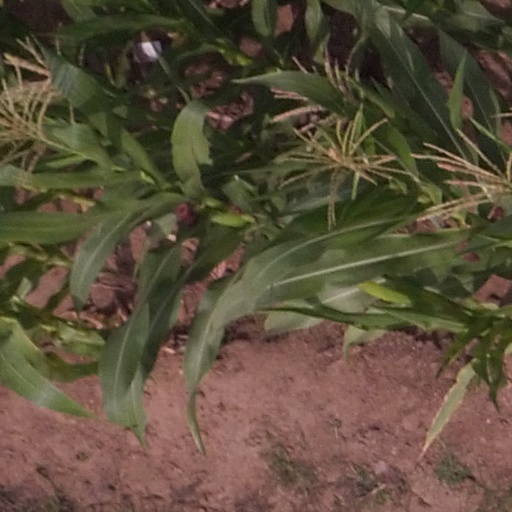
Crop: maize; corn